Quebec City

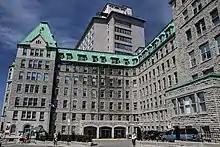
Hôtel-Dieu de Québec is one of three hospitals operated by CHUQ, one of the largest employer in Quebec City.

Quebec City was built on the north bank of the Saint Lawrence River, where it narrows and meets the mouth of the Saint-Charles River. Old Quebec is located on top and at the foot of Cap-Diamant, which is on the eastern edge of a plateau called the promontory of Quebec (Quebec hill). Because of this topographic feature, the oldest and most urbanized borough of La Cité-Limoilou can be divided into upper and lower town. North of the hill, the Saint Lawrence Lowlands is flat and has rich, arable soil. Past this valley, the Laurentian Mountains lie to the north of the city but its foothills are within the municipal limits.